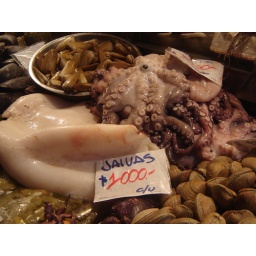
fish market in santiago